John Rose (Minnesota politician)

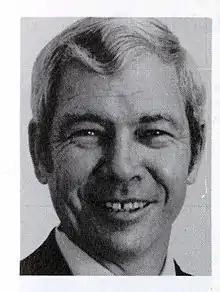
Rose in 1982

John T. Rose (April 22, 1934 – July 19, 1988) was an American state representative and former teacher from Minnesota. Prior to entering politics, Rose taught at Emmet D. Williams Elementary school and St. Rose of Lima Catholic School in Roseville as a physical education teacher.